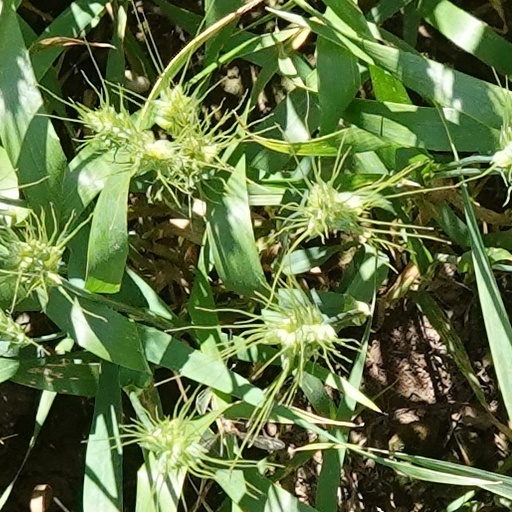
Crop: wheat